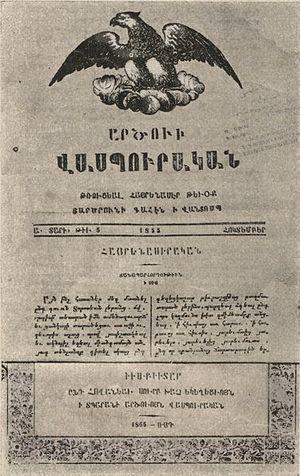
Mkrtich Khrimian ou Meguerdich Iᵉʳ, dit « Hayrik », né le 4 avril 1820 à Van et mort le 27 octobre 1907 à Etchmiadzin, est un ecclésiastique, homme de lettres et homme politique arménien s'étant illustré contre la politique de l'Empire ottoman envers le peuple arménien. Il est patriarche arménien de Constantinople de 1869 à 1873 et Catholicos de l'église apostolique arménienne de 1892 à 1907.